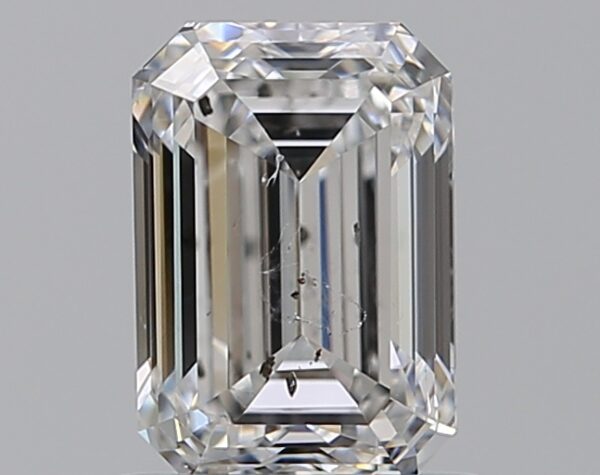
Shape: emerald
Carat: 1
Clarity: SI2
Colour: E
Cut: VG
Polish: EX
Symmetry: GD
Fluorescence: F
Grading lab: GIA
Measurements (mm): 6.66 x 4.62 x 3.22